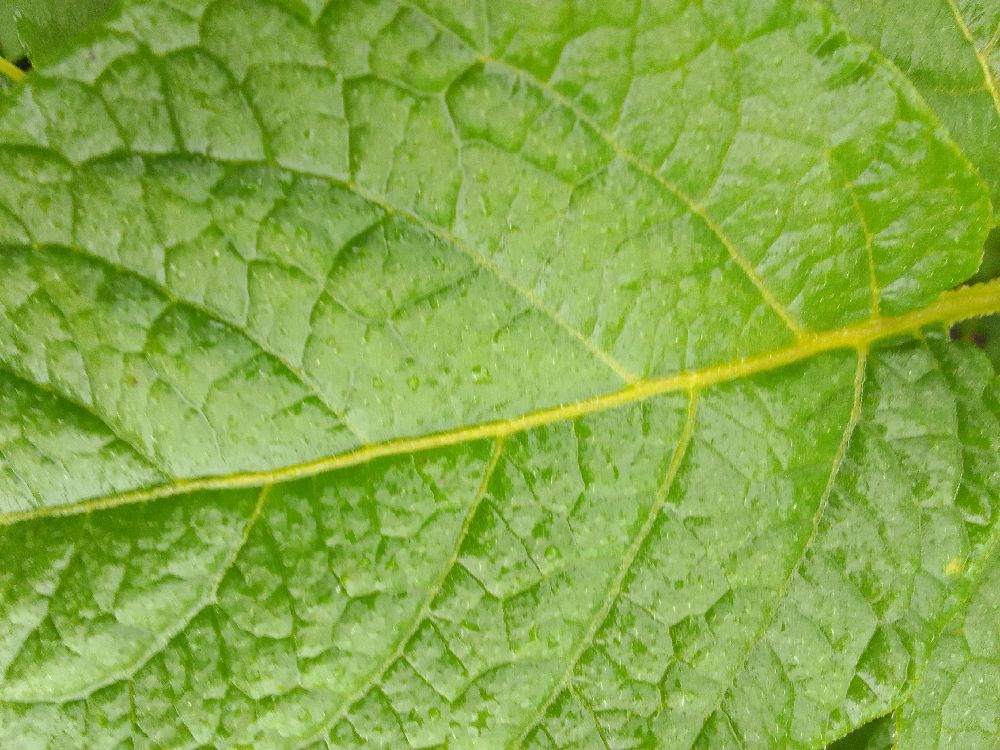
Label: Healthy